Wrestle Kingdom 10

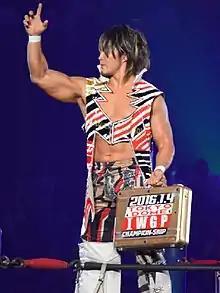
Hiroshi Tanahashi holding a briefcase containing the contract for an IWGP Heavyweight Championship match at Wrestle Kingdom 10

Wrestle Kingdom 10 was main evented by Kazuchika Okada defending the IWGP Heavyweight Championship against Hiroshi Tanahashi. Okada won the title on July 5, 2015, by defeating A.J. Styles at Dominion 7.5 in Osaka-jo Hall, while Tanahashi became the number one contender at the Tokyo Dome by winning the 2015 G1 Climax, defeating Shinsuke Nakamura in the final on August 16. On the road to the Tokyo Dome, Okada retained his title in a rematch with A.J. Styles, while Tanahashi defended his title match contract against Bad Luck Fale and Tetsuya Naito, the two wrestlers who had defeated him during the G1 Climax, leading to the Tokyo Dome match being made official on October 12. This would mark the seventh IWGP Heavyweight Championship match between Okada and Tanahashi with both wrestlers having won three of the previous matches. This also marked Tanahashi's sixth Wrestle Kingdom in a row main event with him having won all five previous main events, two of which were against Okada.